List of mayors of Trieste

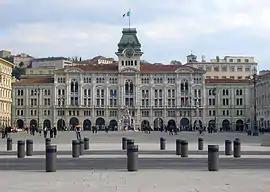
Trieste's City Hall

The mayor of Trieste (Italian: "sindaco di Trieste") is an elected politician who, along with the Trieste's City Council, is accountable for the strategic government of Trieste, Friuli-Venezia Giulia, Italy.